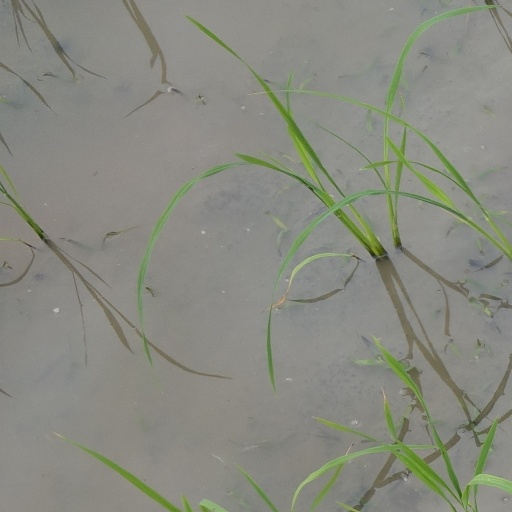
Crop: rice